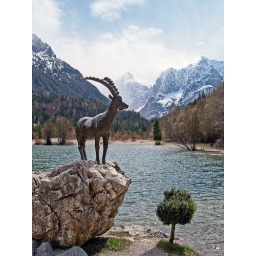
The goat on the rock features in local mythology.